History of Eastern role-playing video games

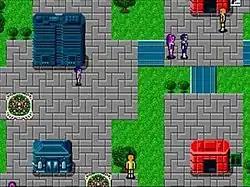
Sega's "Phantasy Star II" (1989) was an important milestone in the genre, establishing conventions such as an epic, dramatic, character-driven storyline, and science fiction setting.

In 1989, "Phantasy Star II" for the Genesis established many conventions of the genre, including an epic, dramatic, character-driven storyline dealing with serious themes and subject matter, and a strategy-based battle system. Its purely science fiction setting was also a major departure for RPGs, which had previously been largely restricted to fantasy or science fantasy settings. The game's science fiction story was also unique, reversing the common alien invasion scenario by instead presenting Earthlings as the invading antagonists rather than the defending protagonists. The game's strong characterization, and use of self-discovery as a motivating factor for the characters and the player, was a major departure from previous RPGs and had a major influence on subsequent RPGs such as the "Final Fantasy" series. It also made a bold attempt at social commentary years before the "Final Fantasy" series started doing the same. Capcom's "Sweet Home" for the NES introduced a modern Japanese horror theme and laid the foundations for the survival horror genre, later serving as the main inspiration for "Resident Evil" (1996). Like "Resident Evil", "Sweet Home" featured the use of scattered notes as a storytelling mechanic and a number of multiple endings depending on which characters survived to the end. "Tengai Makyo: Ziria" released for the PC Engine CD that same year was the first RPG released on CD-ROM and the first in the genre to feature animated cut scenes and voice acting. The game's plot was also unusual for its feudal Japan setting and its emphasis on humour; the plot and characters were inspired by the Japanese folk tale "Jiraiya Goketsu Monogatari". The music for the game was also composed by noted musician Ryuichi Sakamoto. Also in 1989, the early enhanced remake "Ys I & II" was one of the first games to use CD-ROM, utilized to provide enhanced graphics, animated cut scenes, a Red Book CD soundtrack, and voice acting. The game offered a "much larger, more colorful world, populated with lifelike characters who communicated with voice instead of text", heralding "the evolution of the standard role-playing game" according to RPGFan. Its English localization was also one of the first to use voice dubbing. "Ys I & II" went on to receive the Game of the Year award from "OMNI Magazine" in 1990, as well as many other prizes.